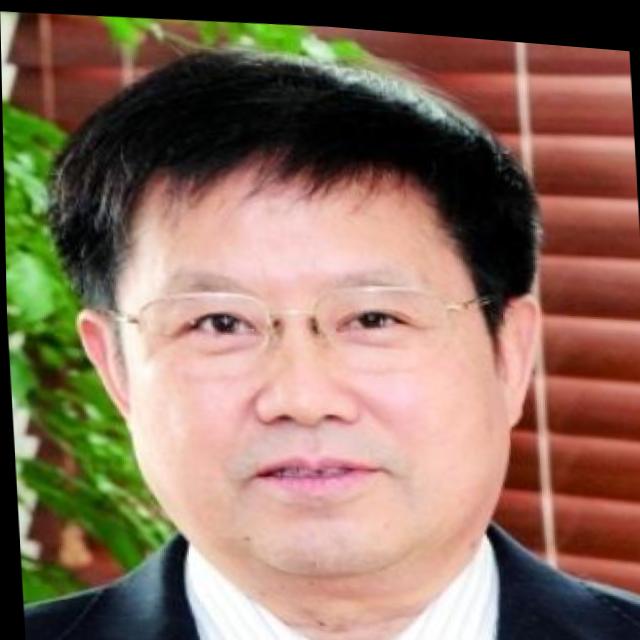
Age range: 45-64